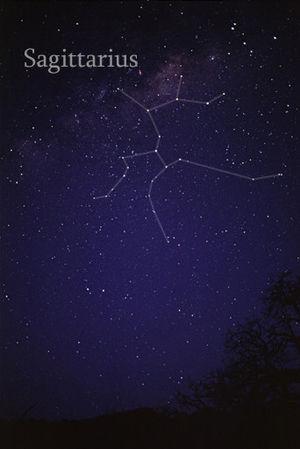
Le Sagittaire est une constellation du zodiaque traversée par le Soleil du 18 décembre au 18 janvier. La constellation se situe entre Ophiuchus à l'ouest et le Capricorne à l'est. Sagittaire était l’une des 48 constellations identifiées par Ptolémée.